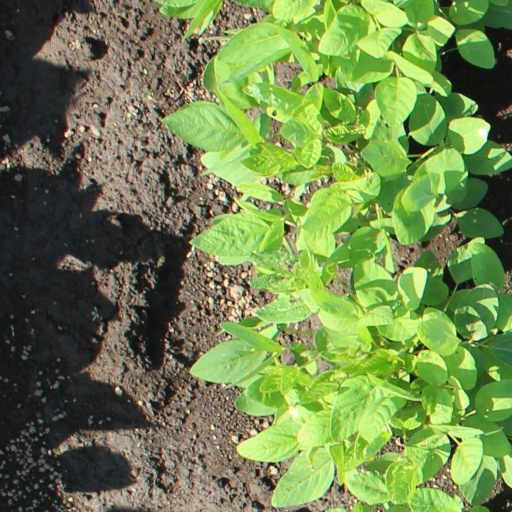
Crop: soybean